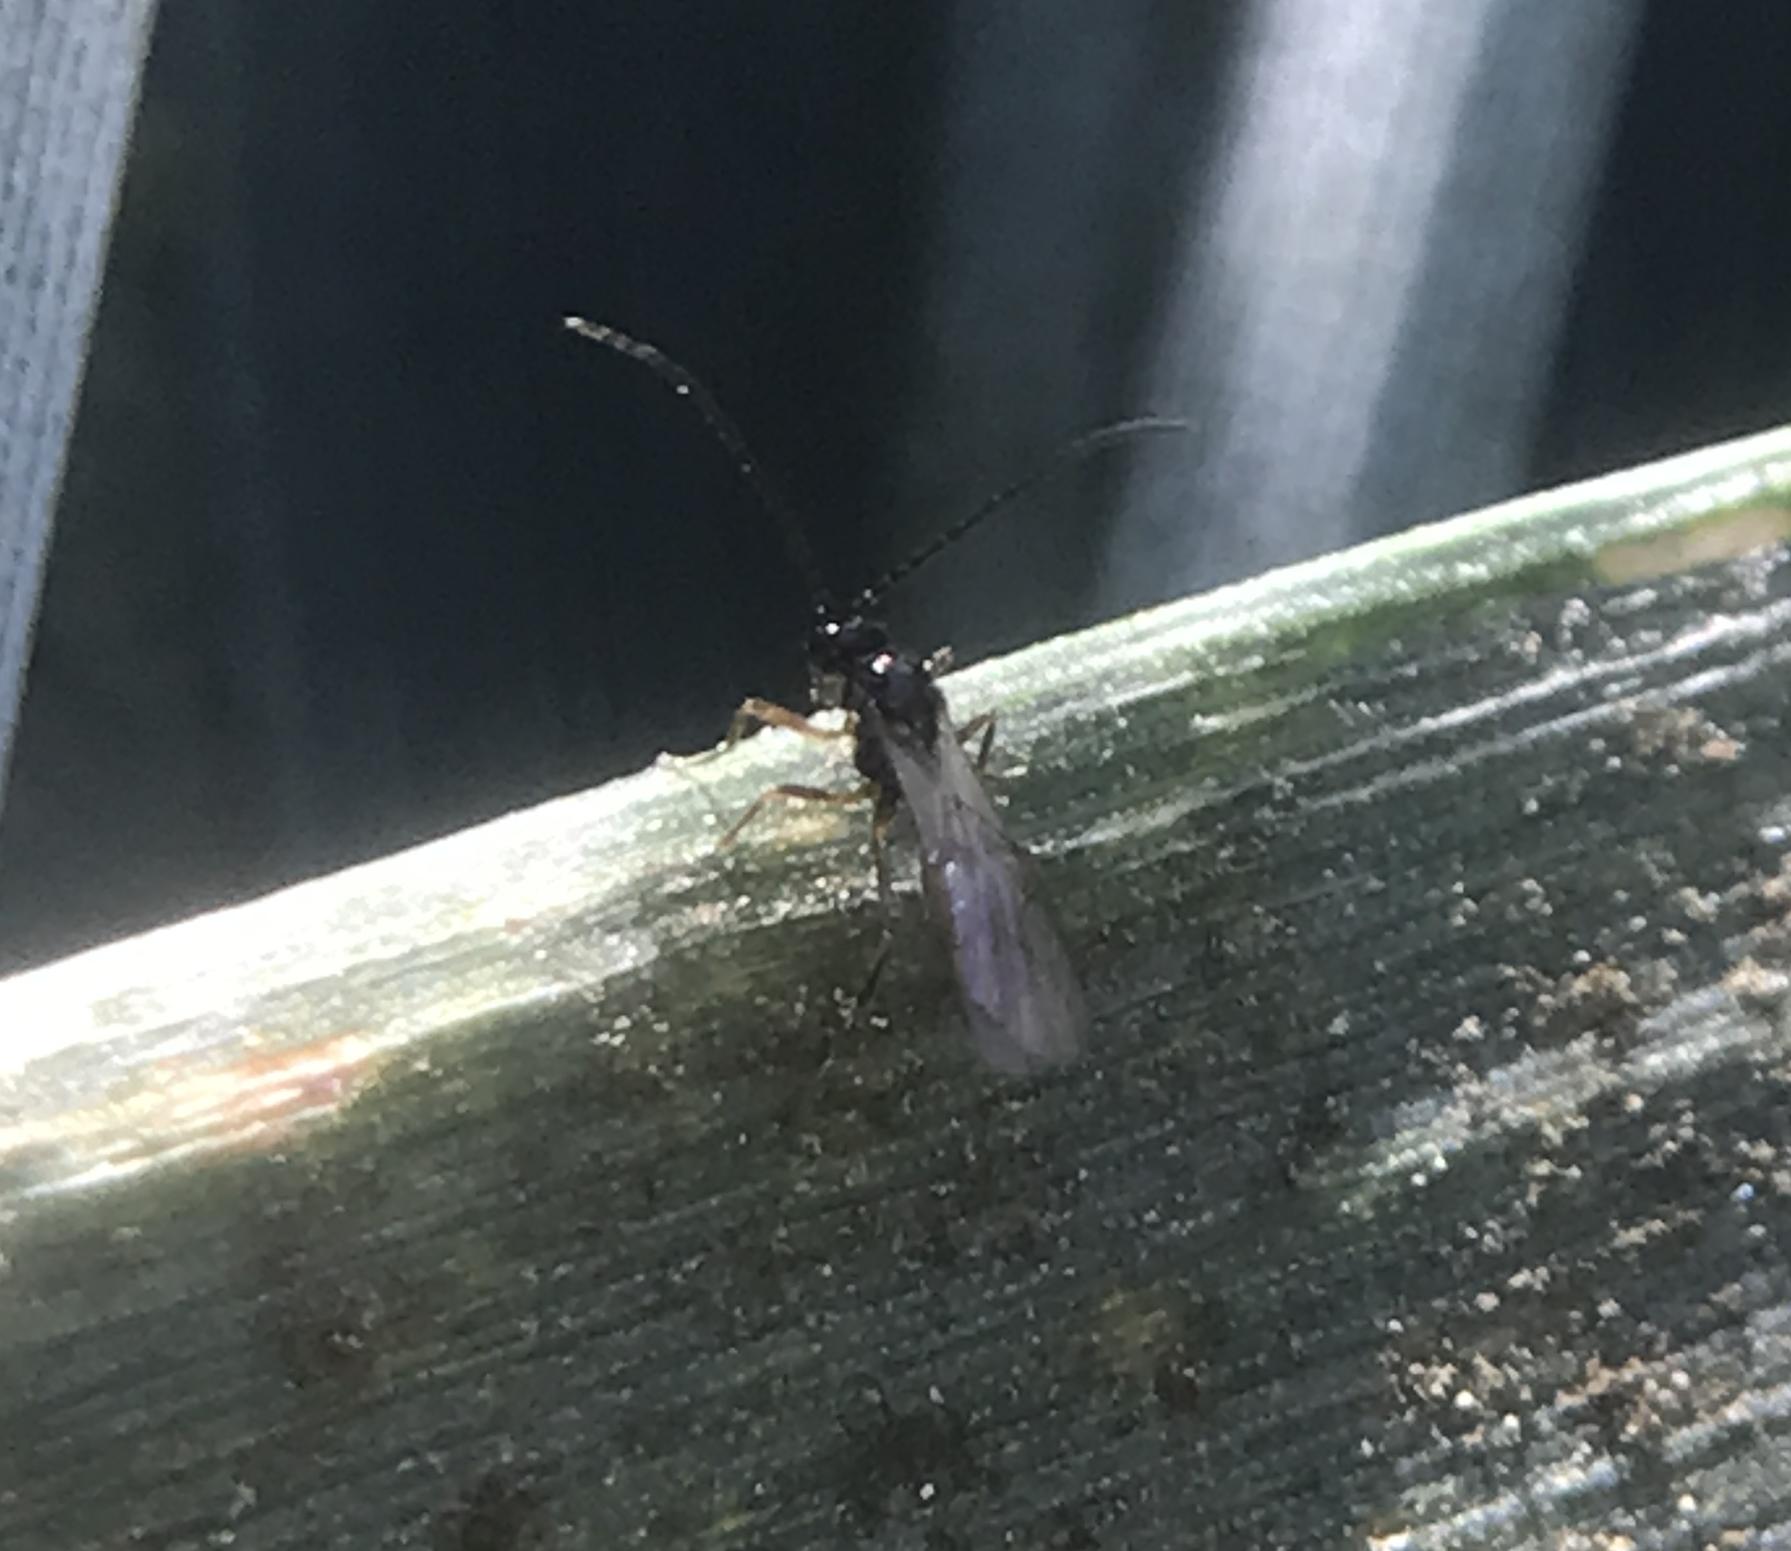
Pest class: predators